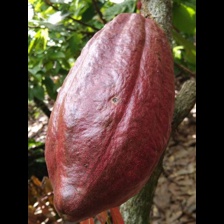
Label: sana